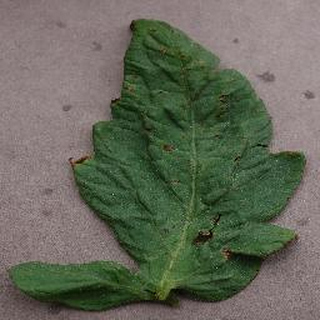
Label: tomato_bacterial_spot